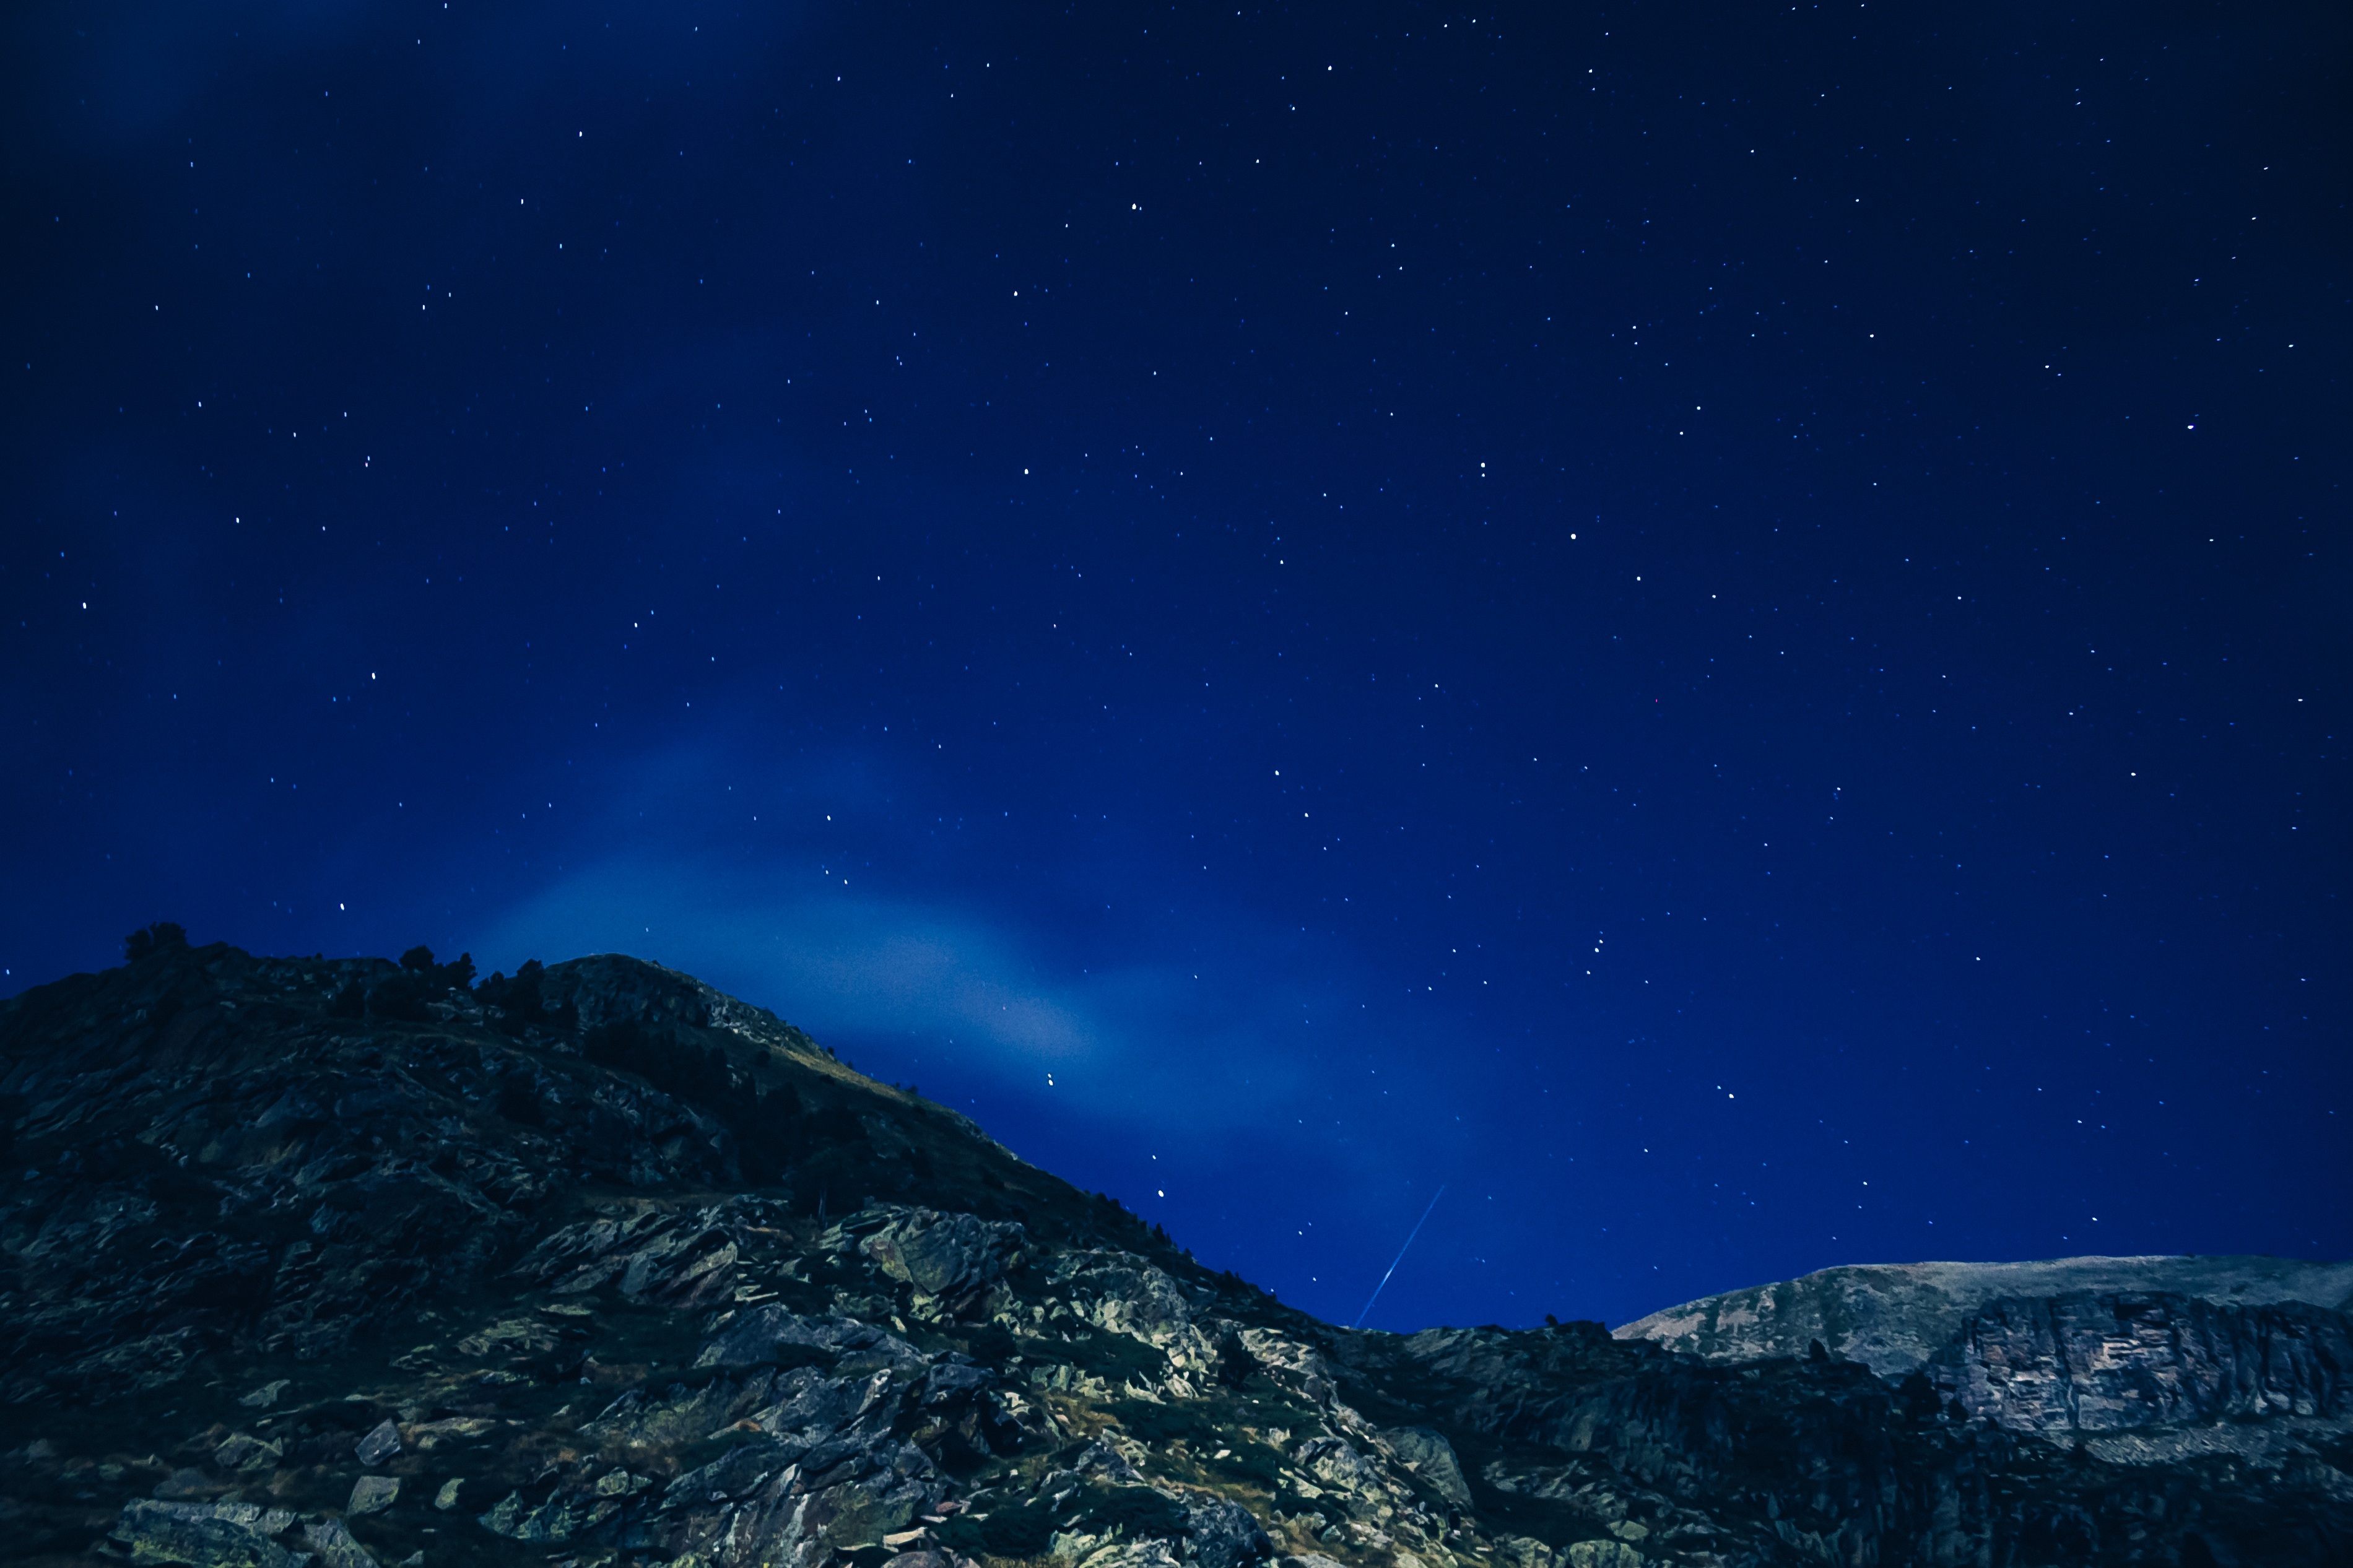
nature, mountain, sky, night, star, atmosphere, aurora, moonlight, astronomy, stars, nightscape, astronomical object, geological phenomenon